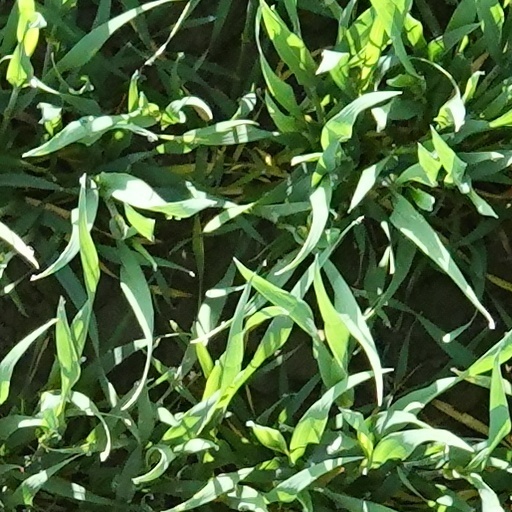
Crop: wheat